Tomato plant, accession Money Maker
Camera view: tilt-top (135 deg); turntable rotation: 150 degrees
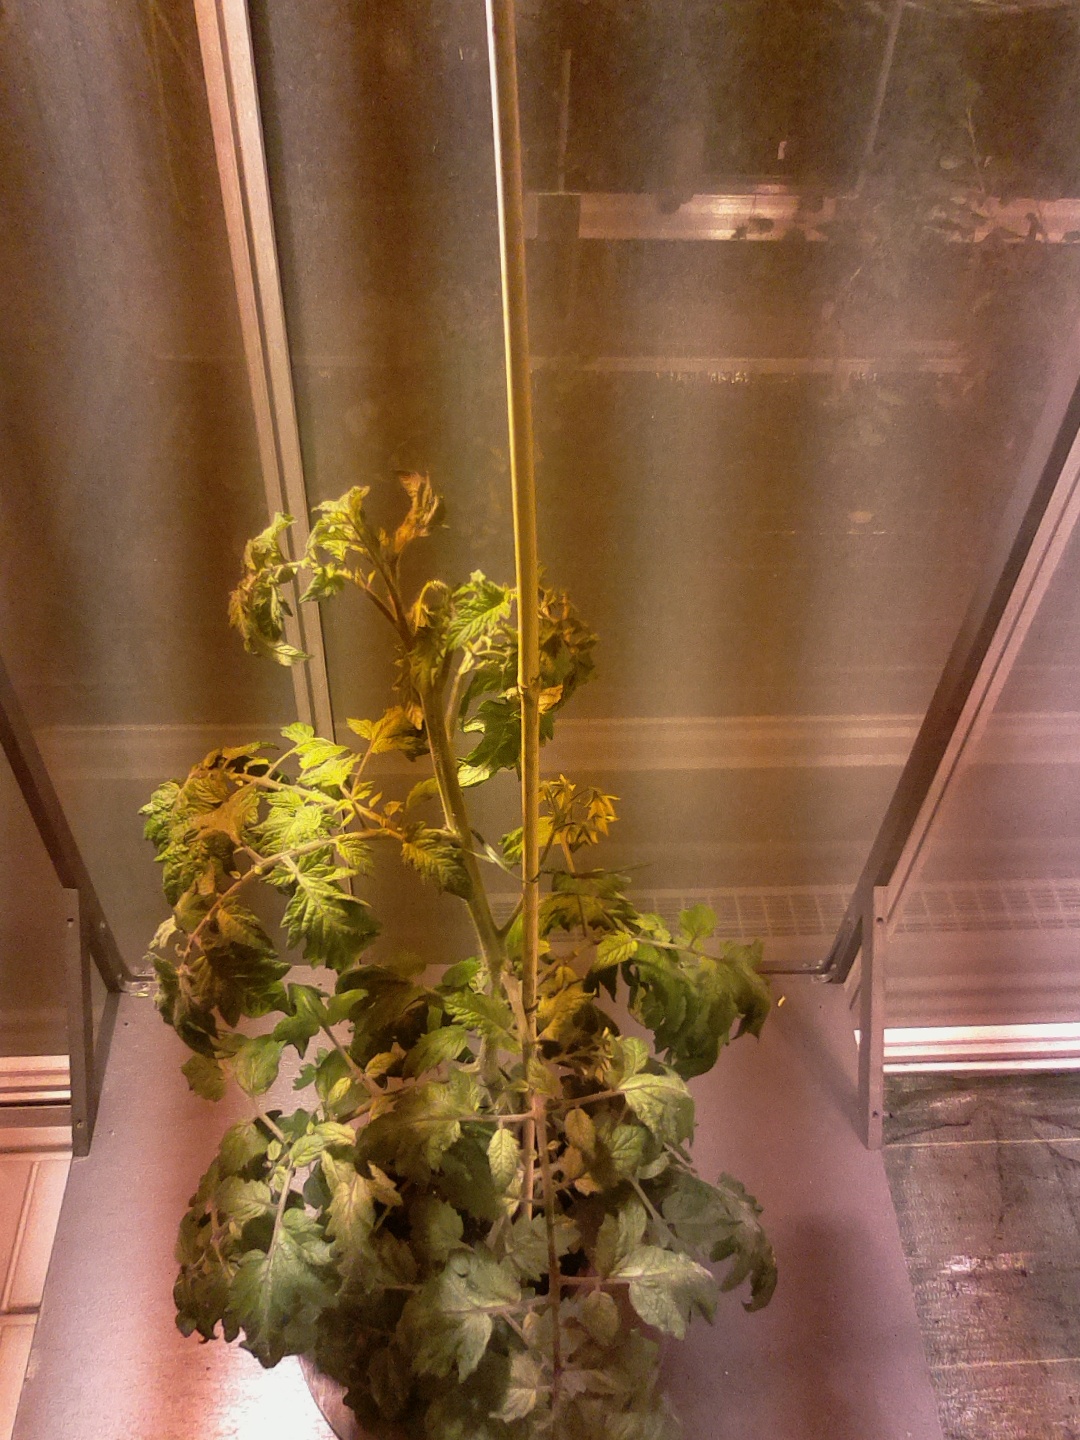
BBCH growth stage 69: End of flowering, 90%-100% of flowers open, more petals falling